Richard William Coppinger

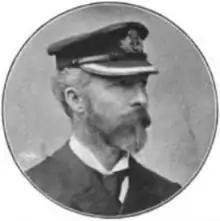

Richard William Coppinger, (11 October 1847 – 2 April 1910) was a British Navy surgeon and naturalist.